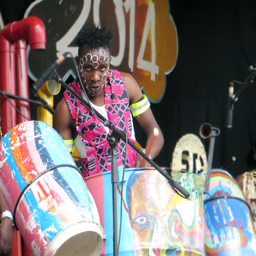
person preach power through music at festival .